Heathrow Express

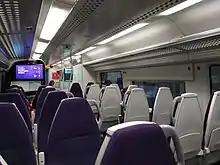
Interior of a Heathrow Express Class 387

On 29 December 2020, the first of twelve Class 387 units from the Bombardier Electrostar family began service with Heathrow Express, having replaced the Class 332 fleet. The units transferred from Great Western Railway who are also responsible for their maintenance and operation within Heathrow Express. The units underwent modifications prior to their introduction on Heathrow Express which included the fitting of USB power sockets, extra luggage space, work tables, on-board Wi-Fi and HD TVs. A new Business First cabin was also included in a 2+1 configuration with reclining seats.